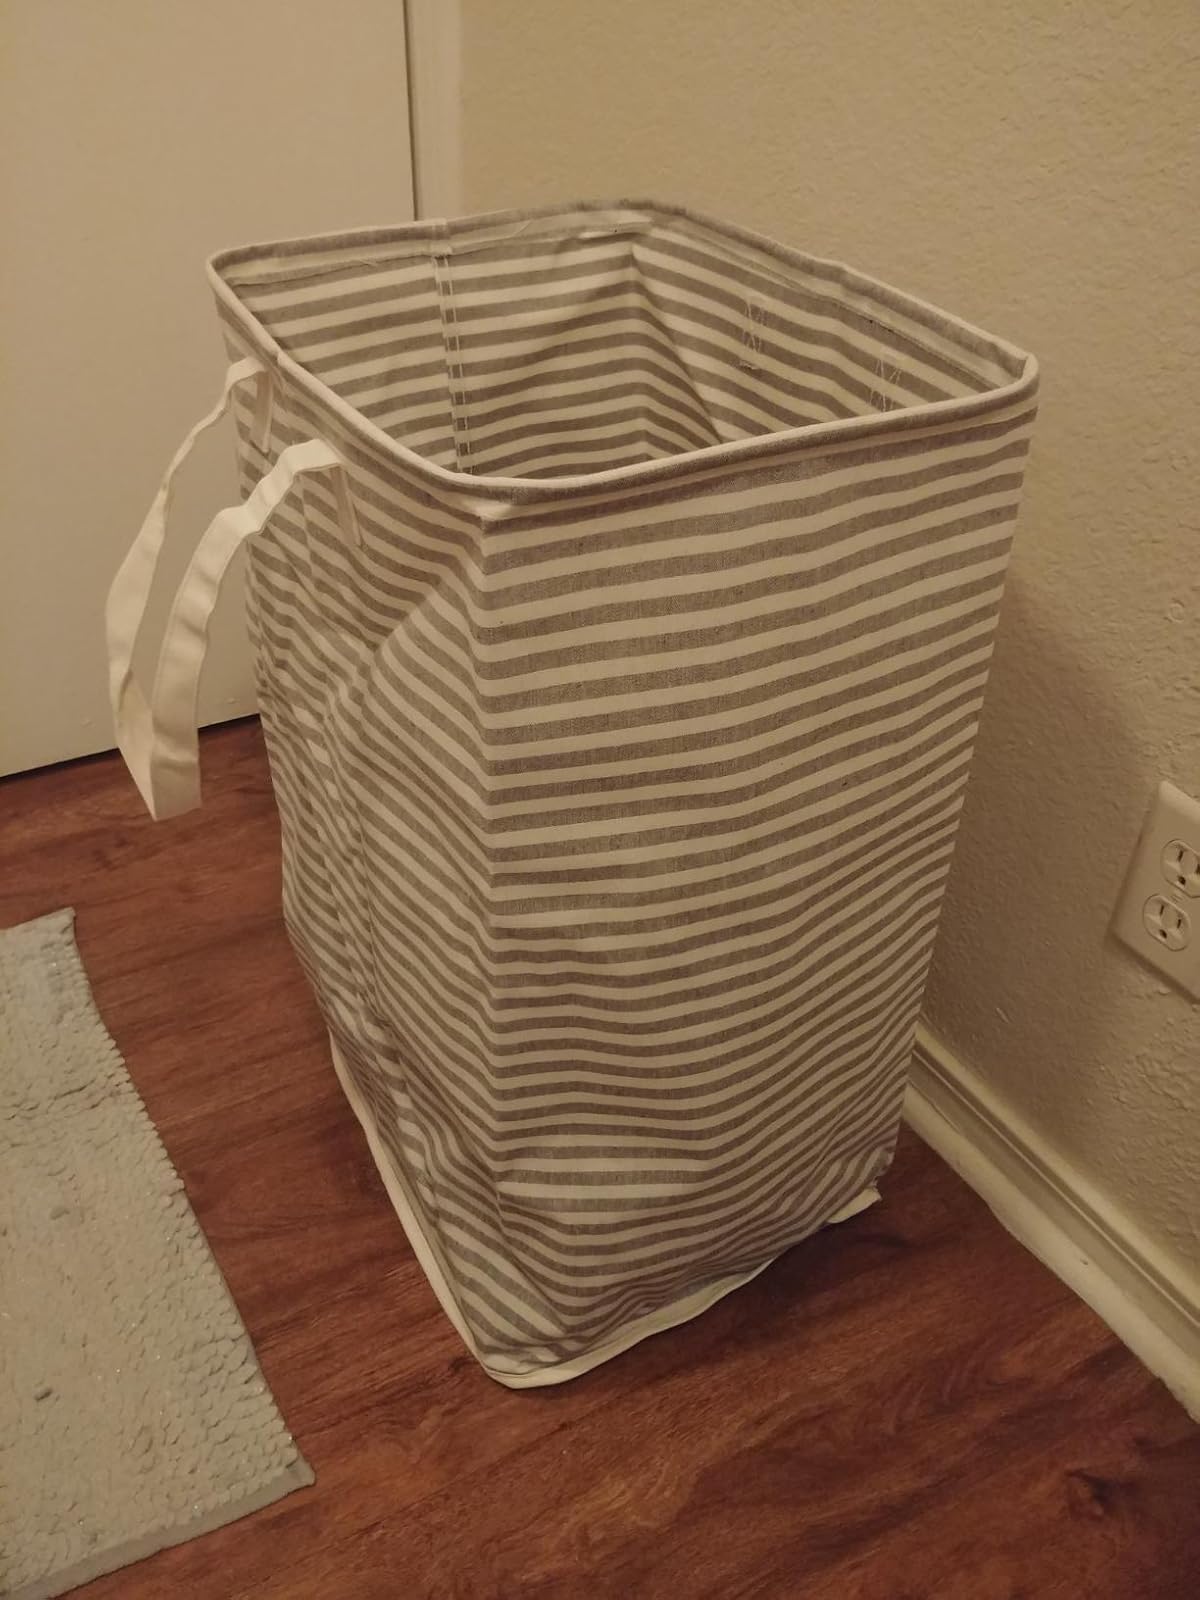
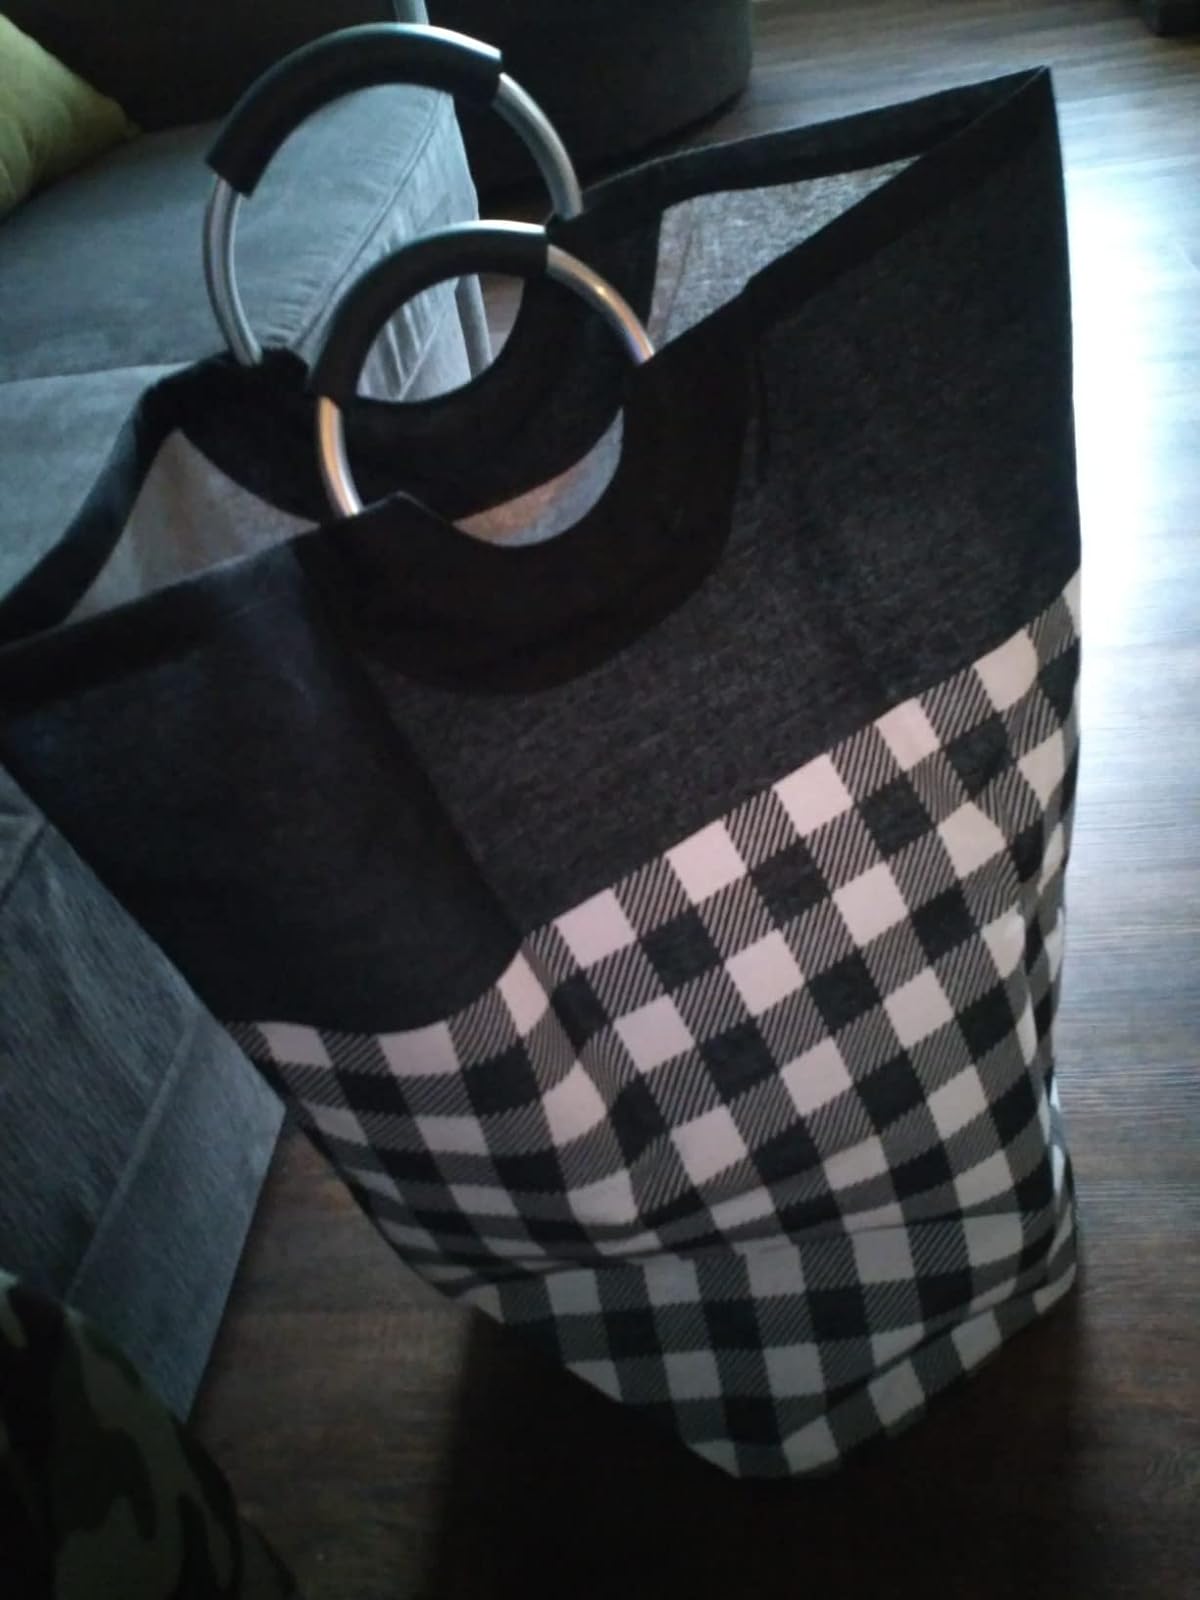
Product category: items_hamper
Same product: no